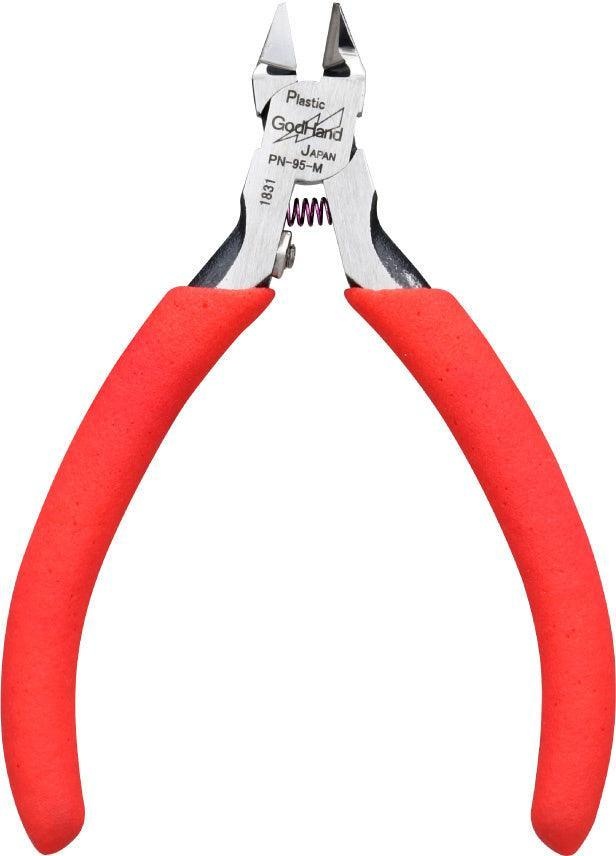
GodHand Blade One Mini Nipper GH-PN-95-M
Ideal for those with smaller hands or a preference for smaller tools, the GodHand Blade One Mini Nipper GH-PN-95-M is a compact, single-edged nipper measuring at only 95mm from tip to handle. With its durable thick blade and tapered tip, this mini nipper is perfect for removing clear parts gates and resin kit pouring gates with precision and ease. Trust in its quality and performance, equivalent to the Blade One Nipper standard model, even if you are not accustomed to using single-edged nippers.
Brand: GodHand
Category: Hardware > Tools > Cutters > Nippers > Side-Cutting Nippers